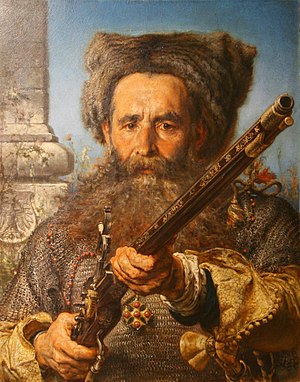
Kosakker / Zaporogkosakkerne
Ostap Dasjkevytj Maleri af Jan Matejko.
Kosakker er en folkegruppe, der stammer fra Ruslands sydlige egne. Betegnelsen bruges især om et medlem af et militært rytterregiment.